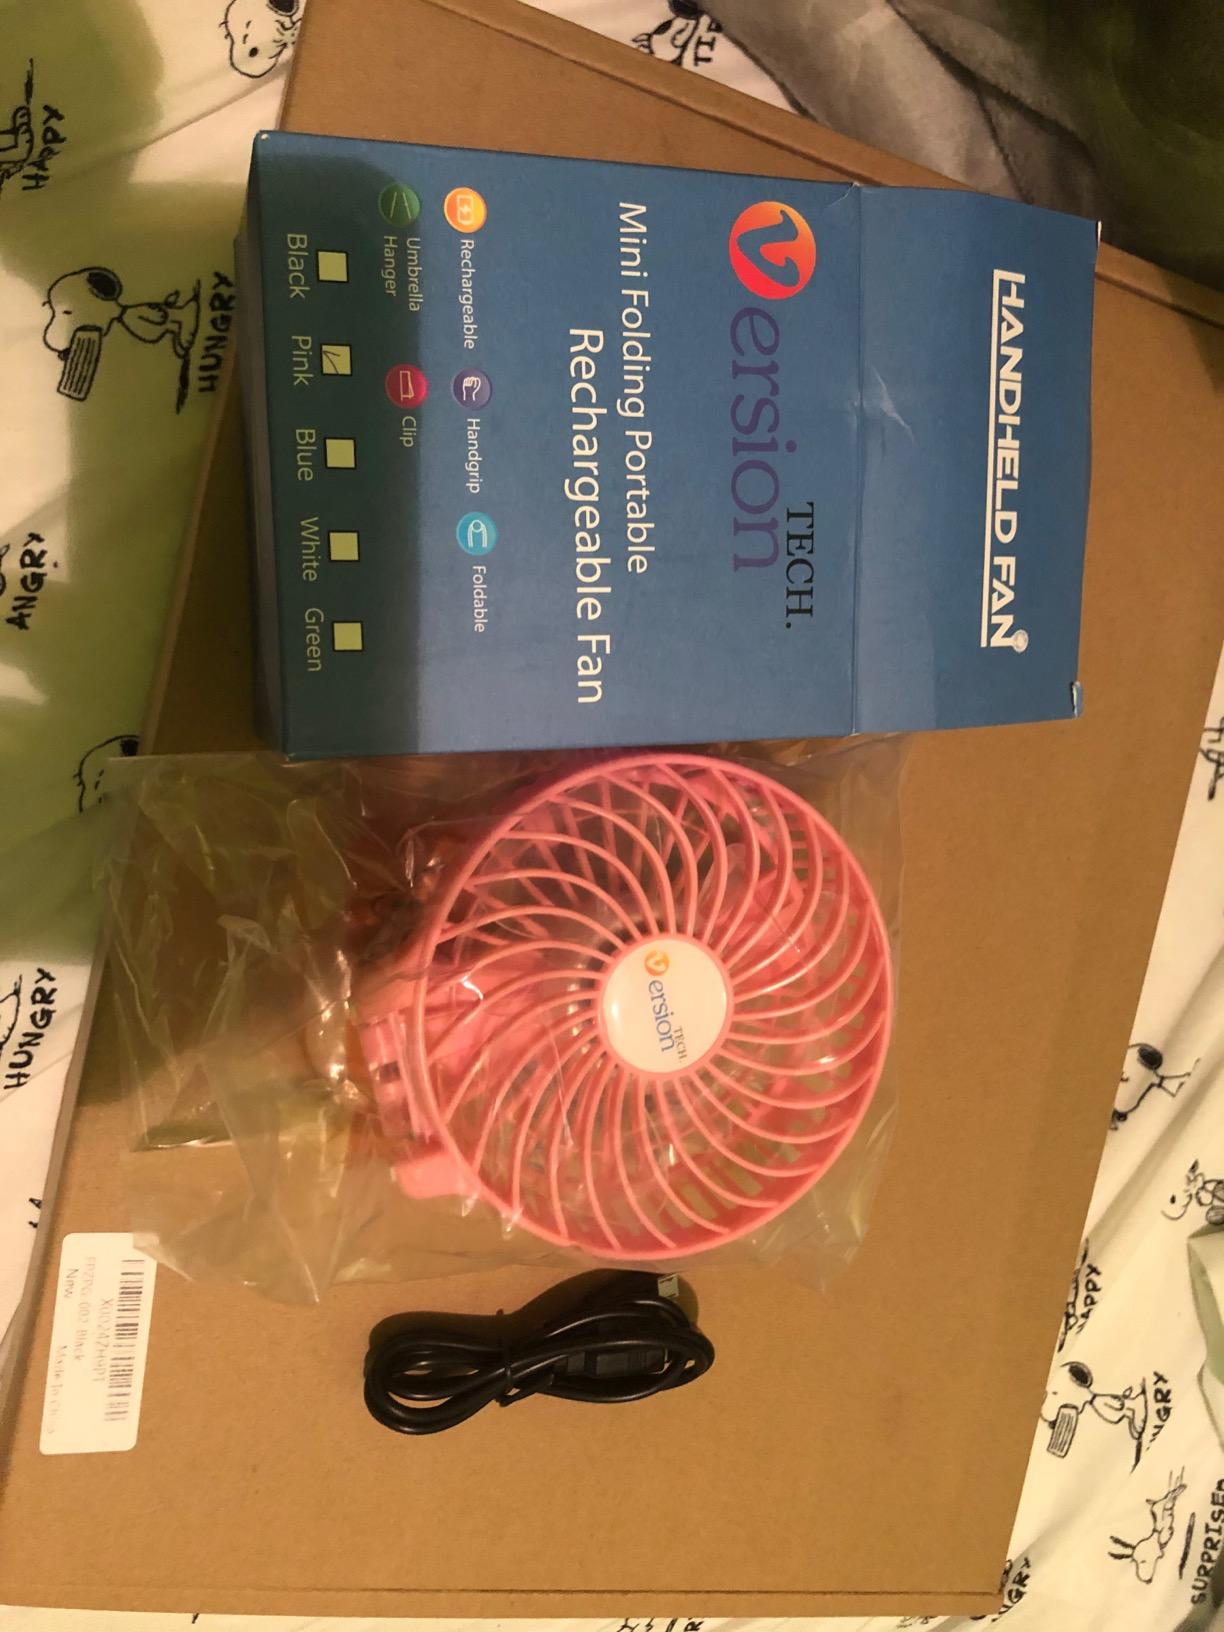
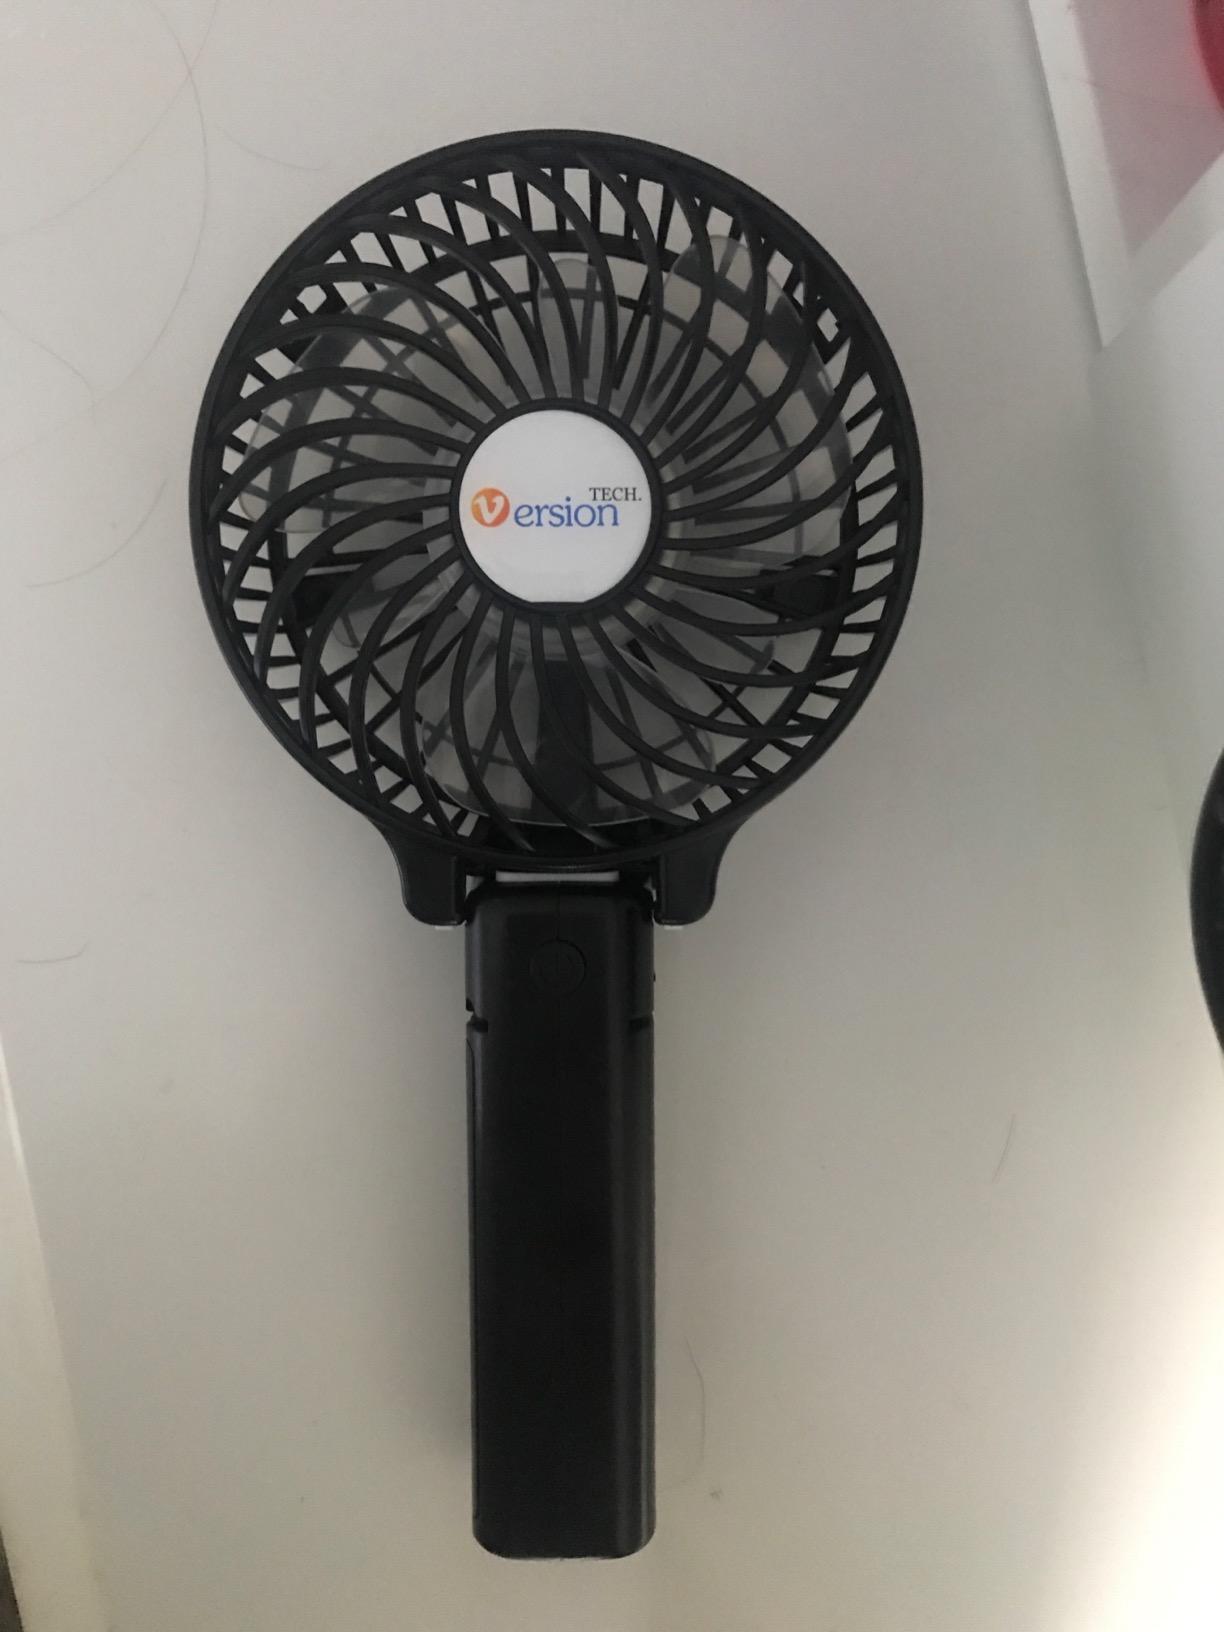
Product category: fan
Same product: no